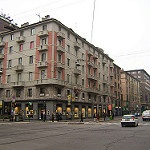
Label: street